Rock Methodist Episcopal Church

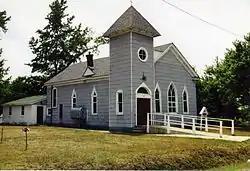
Christ Rock Methodist Episcopal Church in 2011

The Christ Rock Methodist Episcopal Church is a historic church building in Dorchester County, Maryland. It is located across from the Stanley Institute, at the junction of Maryland Route 16 with Rock Drive. The wood-frame building was built in 1875, and rebuilt in 1889 and 1911. The church served a congregation of African Americans who migrated to Dorchester County after the American Civil War.